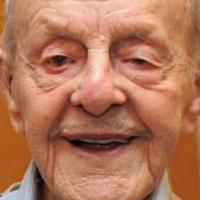
Age group: age 80 +